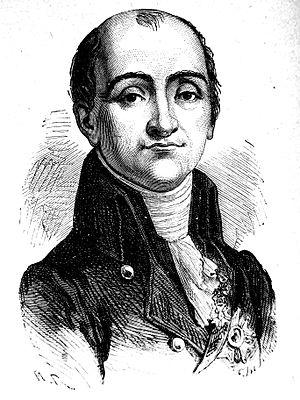
Cet article recense, par ordre chronologique, les militaires français qui ont exercé la fonction de grand chancelier de l'ordre national de la Légion d'honneur. À partir du 3 décembre 1963, date de la création de l'ordre national du Mérite, ils sont également chanceliers de cet ordre.